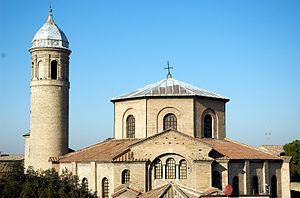
La basilique Saint-Vital est une basilique italienne datant du VIᵉ siècle, située à Ravenne, en Émilie-Romagne. C'est l'un des monuments les plus représentatifs de l'architecture et de l'art byzantins en Europe occidentale. Connue pour son ensemble de mosaïques du VIᵉ siècle, elle est inscrite, avec d'autres monuments de Ravenne, sur la liste du patrimoine mondial de l'Unesco.